Christopher Hills

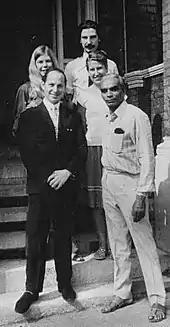
Members of Centre House community with Hatha Yoga teacher Malcolm Strutt and Yoga Master B.K.S. Iyengar

Three years after Jamaica's 1962 declaration of Independence from Britain, the Hills family moved to London, at the suggestion of two of his mentors, Bertrand Russell and Sir George Trevelyan, 4th Baronet. They helped Hills find and purchase a six-story Edwardian building in London's leafy Kensington. There Christopher Hills and others, including Kevin Kingsland, founded Centre House, a self-discovery and human-potential community known as a nucleus of yoga and spirituality in the emerging New Age movement throughout the late sixties and seventies. Seekers came from all over the world to study with visiting gurus, such as Swami Satchidananda, Muktananda, B.K.S. Iyengar, Sangharakshita and John G. Bennett as well as Sanskrit scholar Dr. Rammurti Mishra, Christmas Humphreys, Tibetan lamas, chief Druids, homeopathic doctors and scientists studying meditation, telepathy and neuroplasticity in Hills' Yoga Science laboratory. It was here Christopher Hills wrote his magnum opus, "Nuclear Evolution" – recognized as a definitive treatise on the chakras as they relate to the human endocrine system, light frequencies and human personality. Yoga Journal described the book as, "Synthesizing a vast amount of information ranging from the structure of DNA to the metaphysics of consciousness" and also as, "A giant step forward in integrating science with religion in a meaningful way."